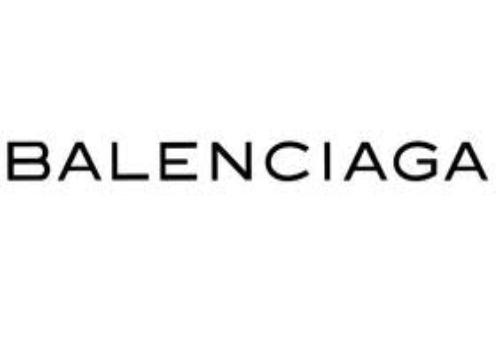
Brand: Balenciaga
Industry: Clothes